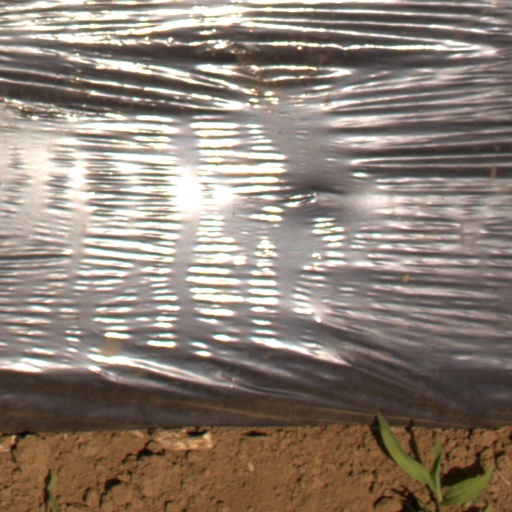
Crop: Jerusalem artichoke